Jan Theodoor Kruseman

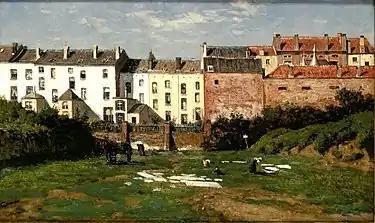
Neighborhood in Brussels

Jan Theodoor Kruseman (7 November 1835, Amsterdam - 19 February 1895, Uccle) was a Dutch painter who specialized in landscapes and maritime scenes.